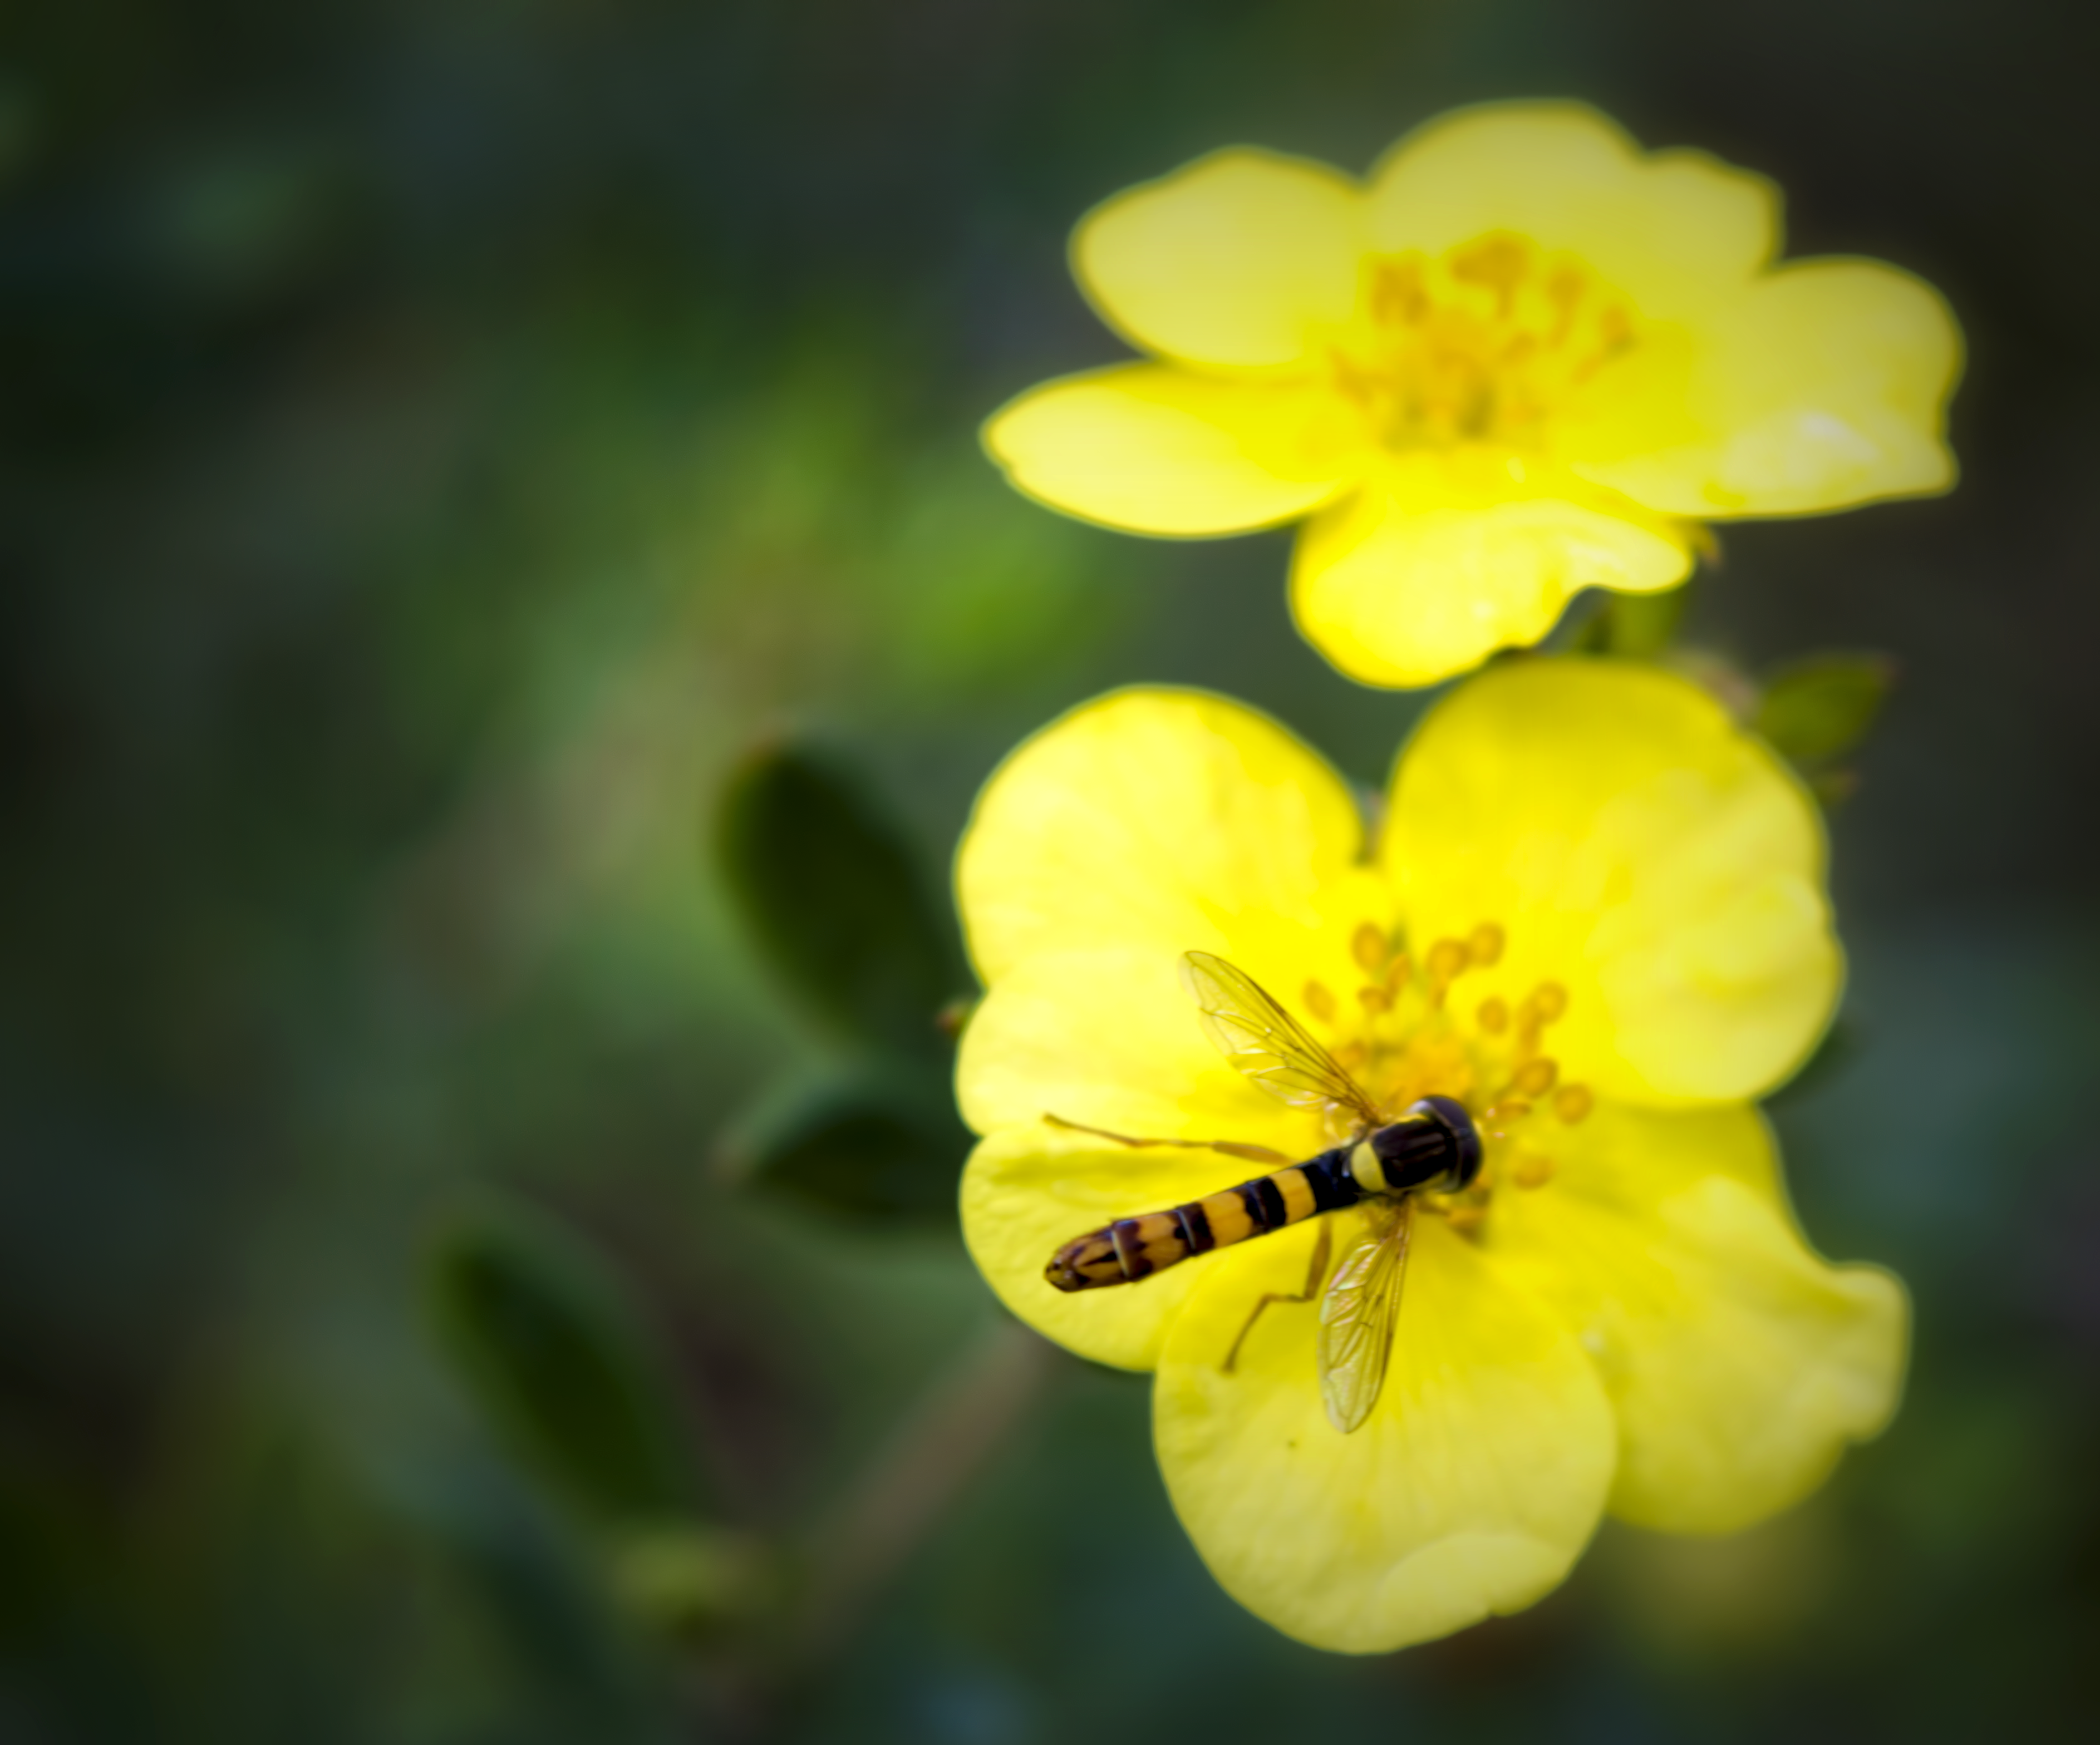
work, nature, blossom, plant, photography, flower, petal, pollen, green, insect, botany, nikon, yellow, flora, fauna, invertebrate, wildflower, close up, finland, helsinki, d3200, wasp, nectar, macro photography, flowering plant, plant stem, land plant